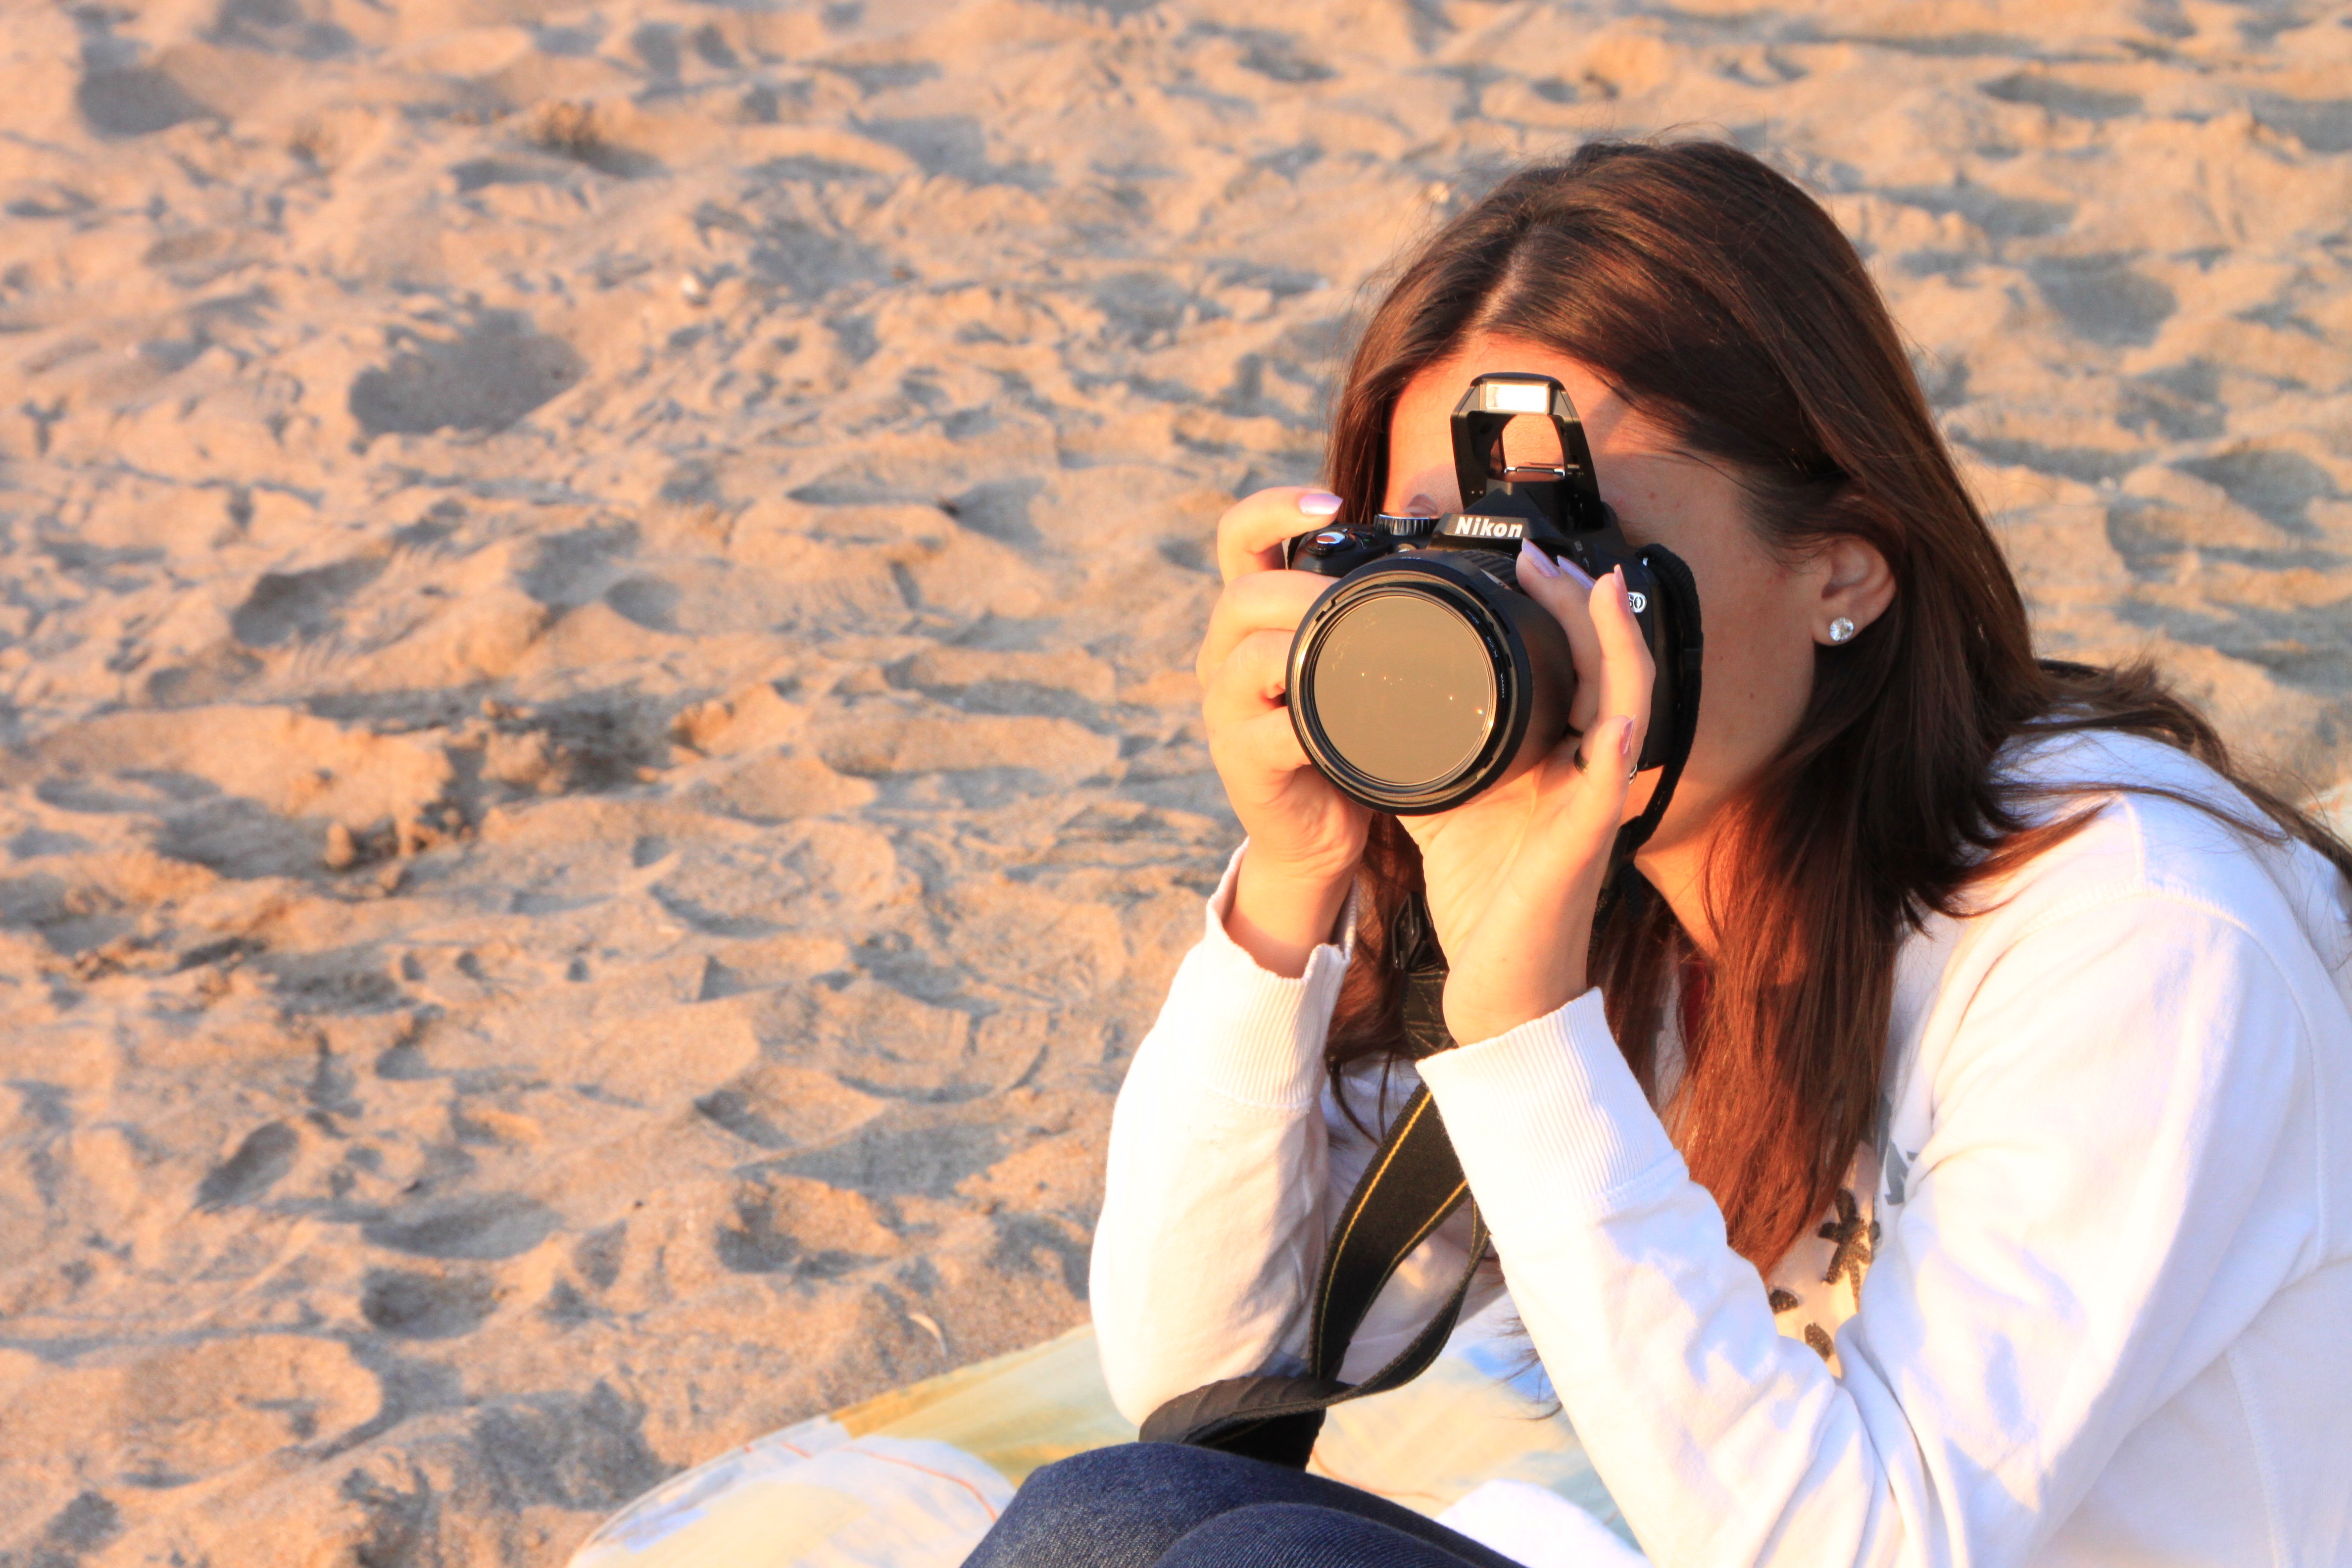
beach, sea, person, light, people, girl, sun, woman, sunrise, photographer, summer, female, young, waves, sunglasses, eye, glasses, photograph, eyewear, beauty, organ, emotion, photo shoot, vision care